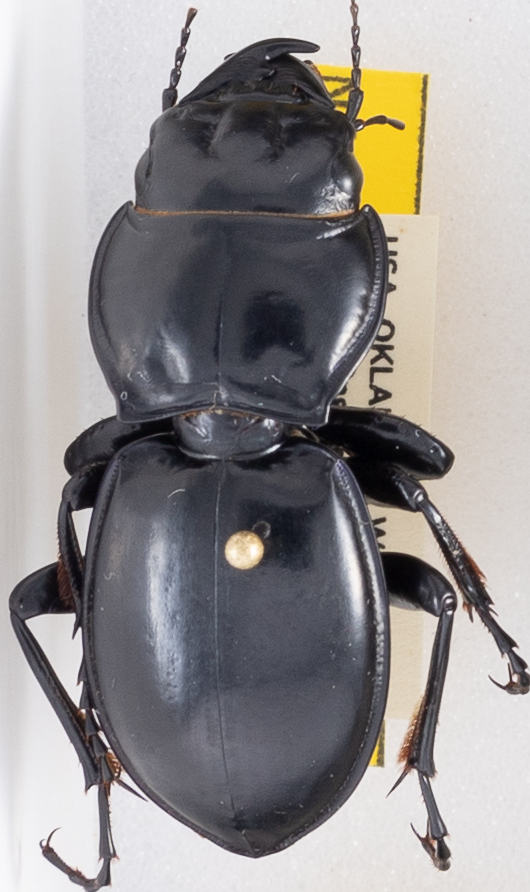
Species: Pasimachus californicus
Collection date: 2021-07-14
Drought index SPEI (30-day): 0.9
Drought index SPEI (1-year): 0.24
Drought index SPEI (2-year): -0.8